2008 Canadian Grand Prix

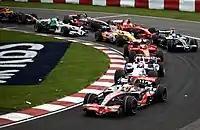
Lewis Hamilton leads Robert Kubica, Kimi Räikkönen and the rest of the field at the start of the race.

There was severe criticism from drivers about track conditions. The track was said to be breaking up on turn two, the exit of turn seven and also the apex and exit of turn 10. The authorities applied chemicals on turn 2 and carried out further resurfacing of track on turn 11 – the hairpin – following Saturday's qualifying session.